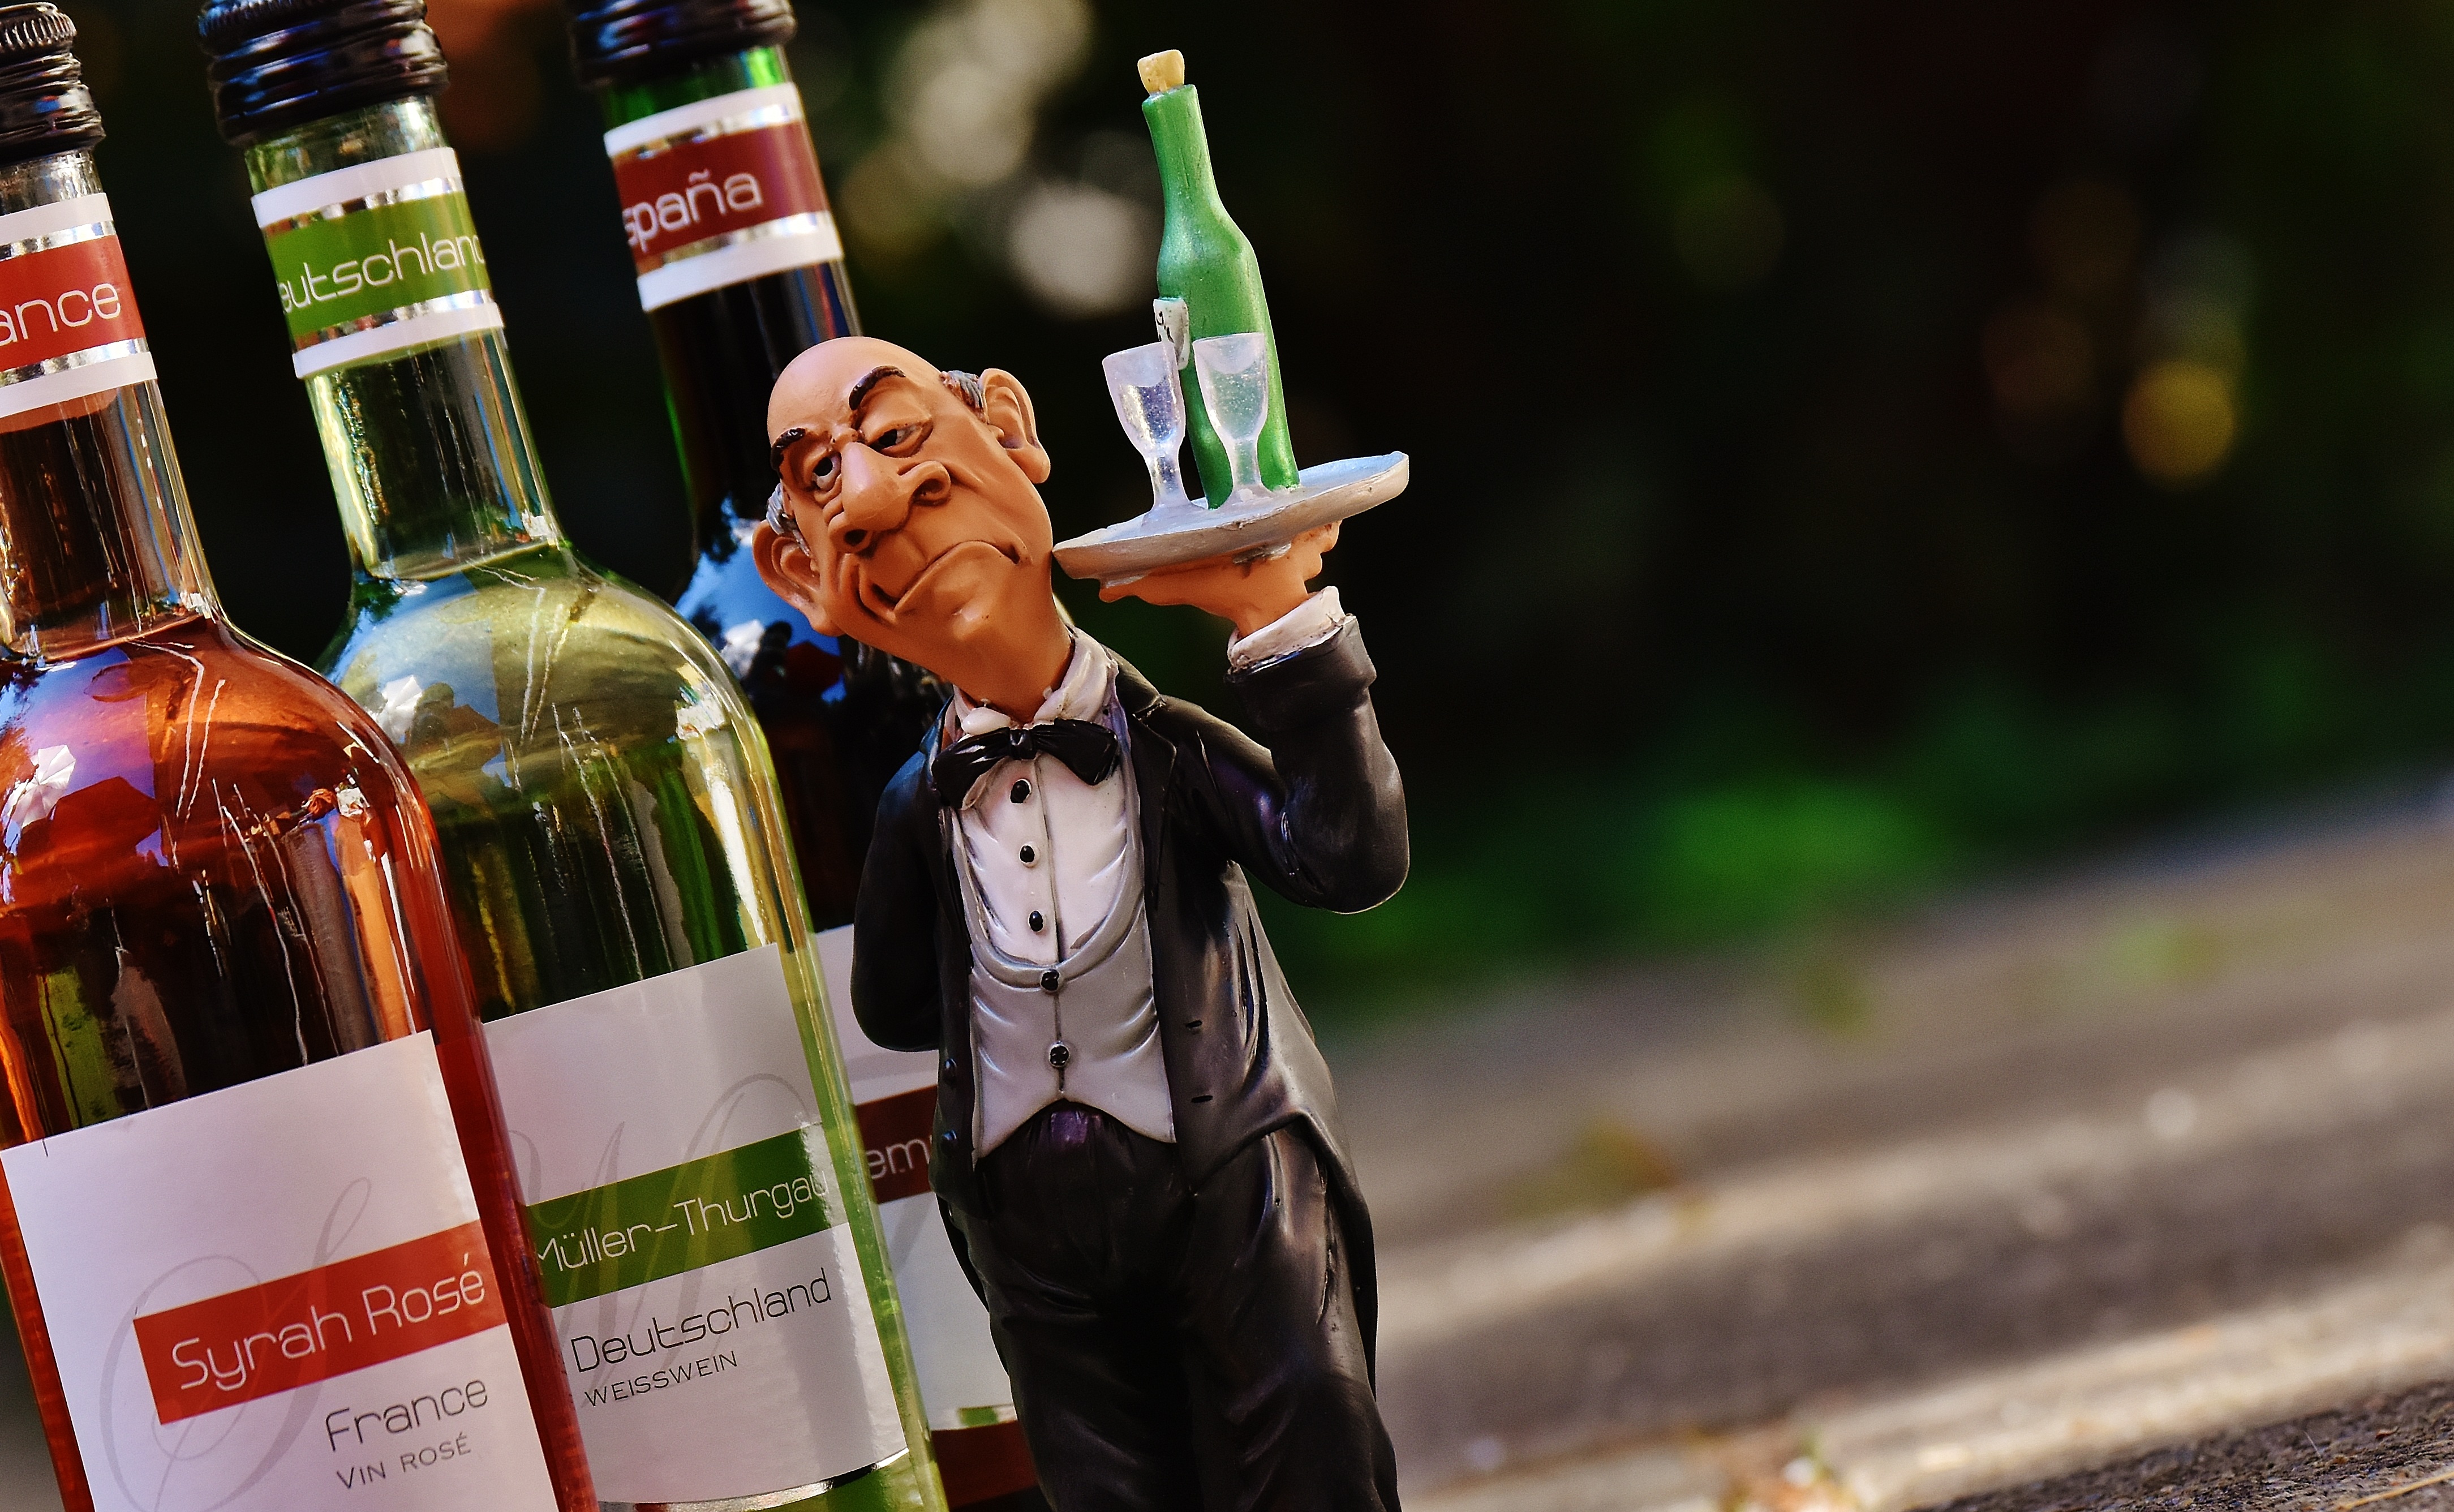
wine, restaurant, cute, france, drink, waiter, alcohol, wine bottle, fig, spain, bottles, funny, germany, control, upper, serve, wines, weinstube, butler